Keadby

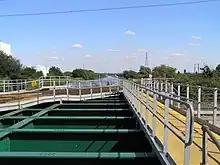
View towards Keadby with the Vazon Sliding Railway Bridge in the foreground

The King George V Bridge (also known as Keadby Lifting Bridge) provides a crossing for twin rail lines, a road and a pedestrian walkway over the Trent, connecting the Isle of Axholme to Scunthorpe and the rest of North Lincolnshire. The bridge opened on 21 May 1916, at which time the 3,000-ton lifting span was Europe's heaviest bascule bridge. The lifting span was fixed in position in 1955 and no longer opens.